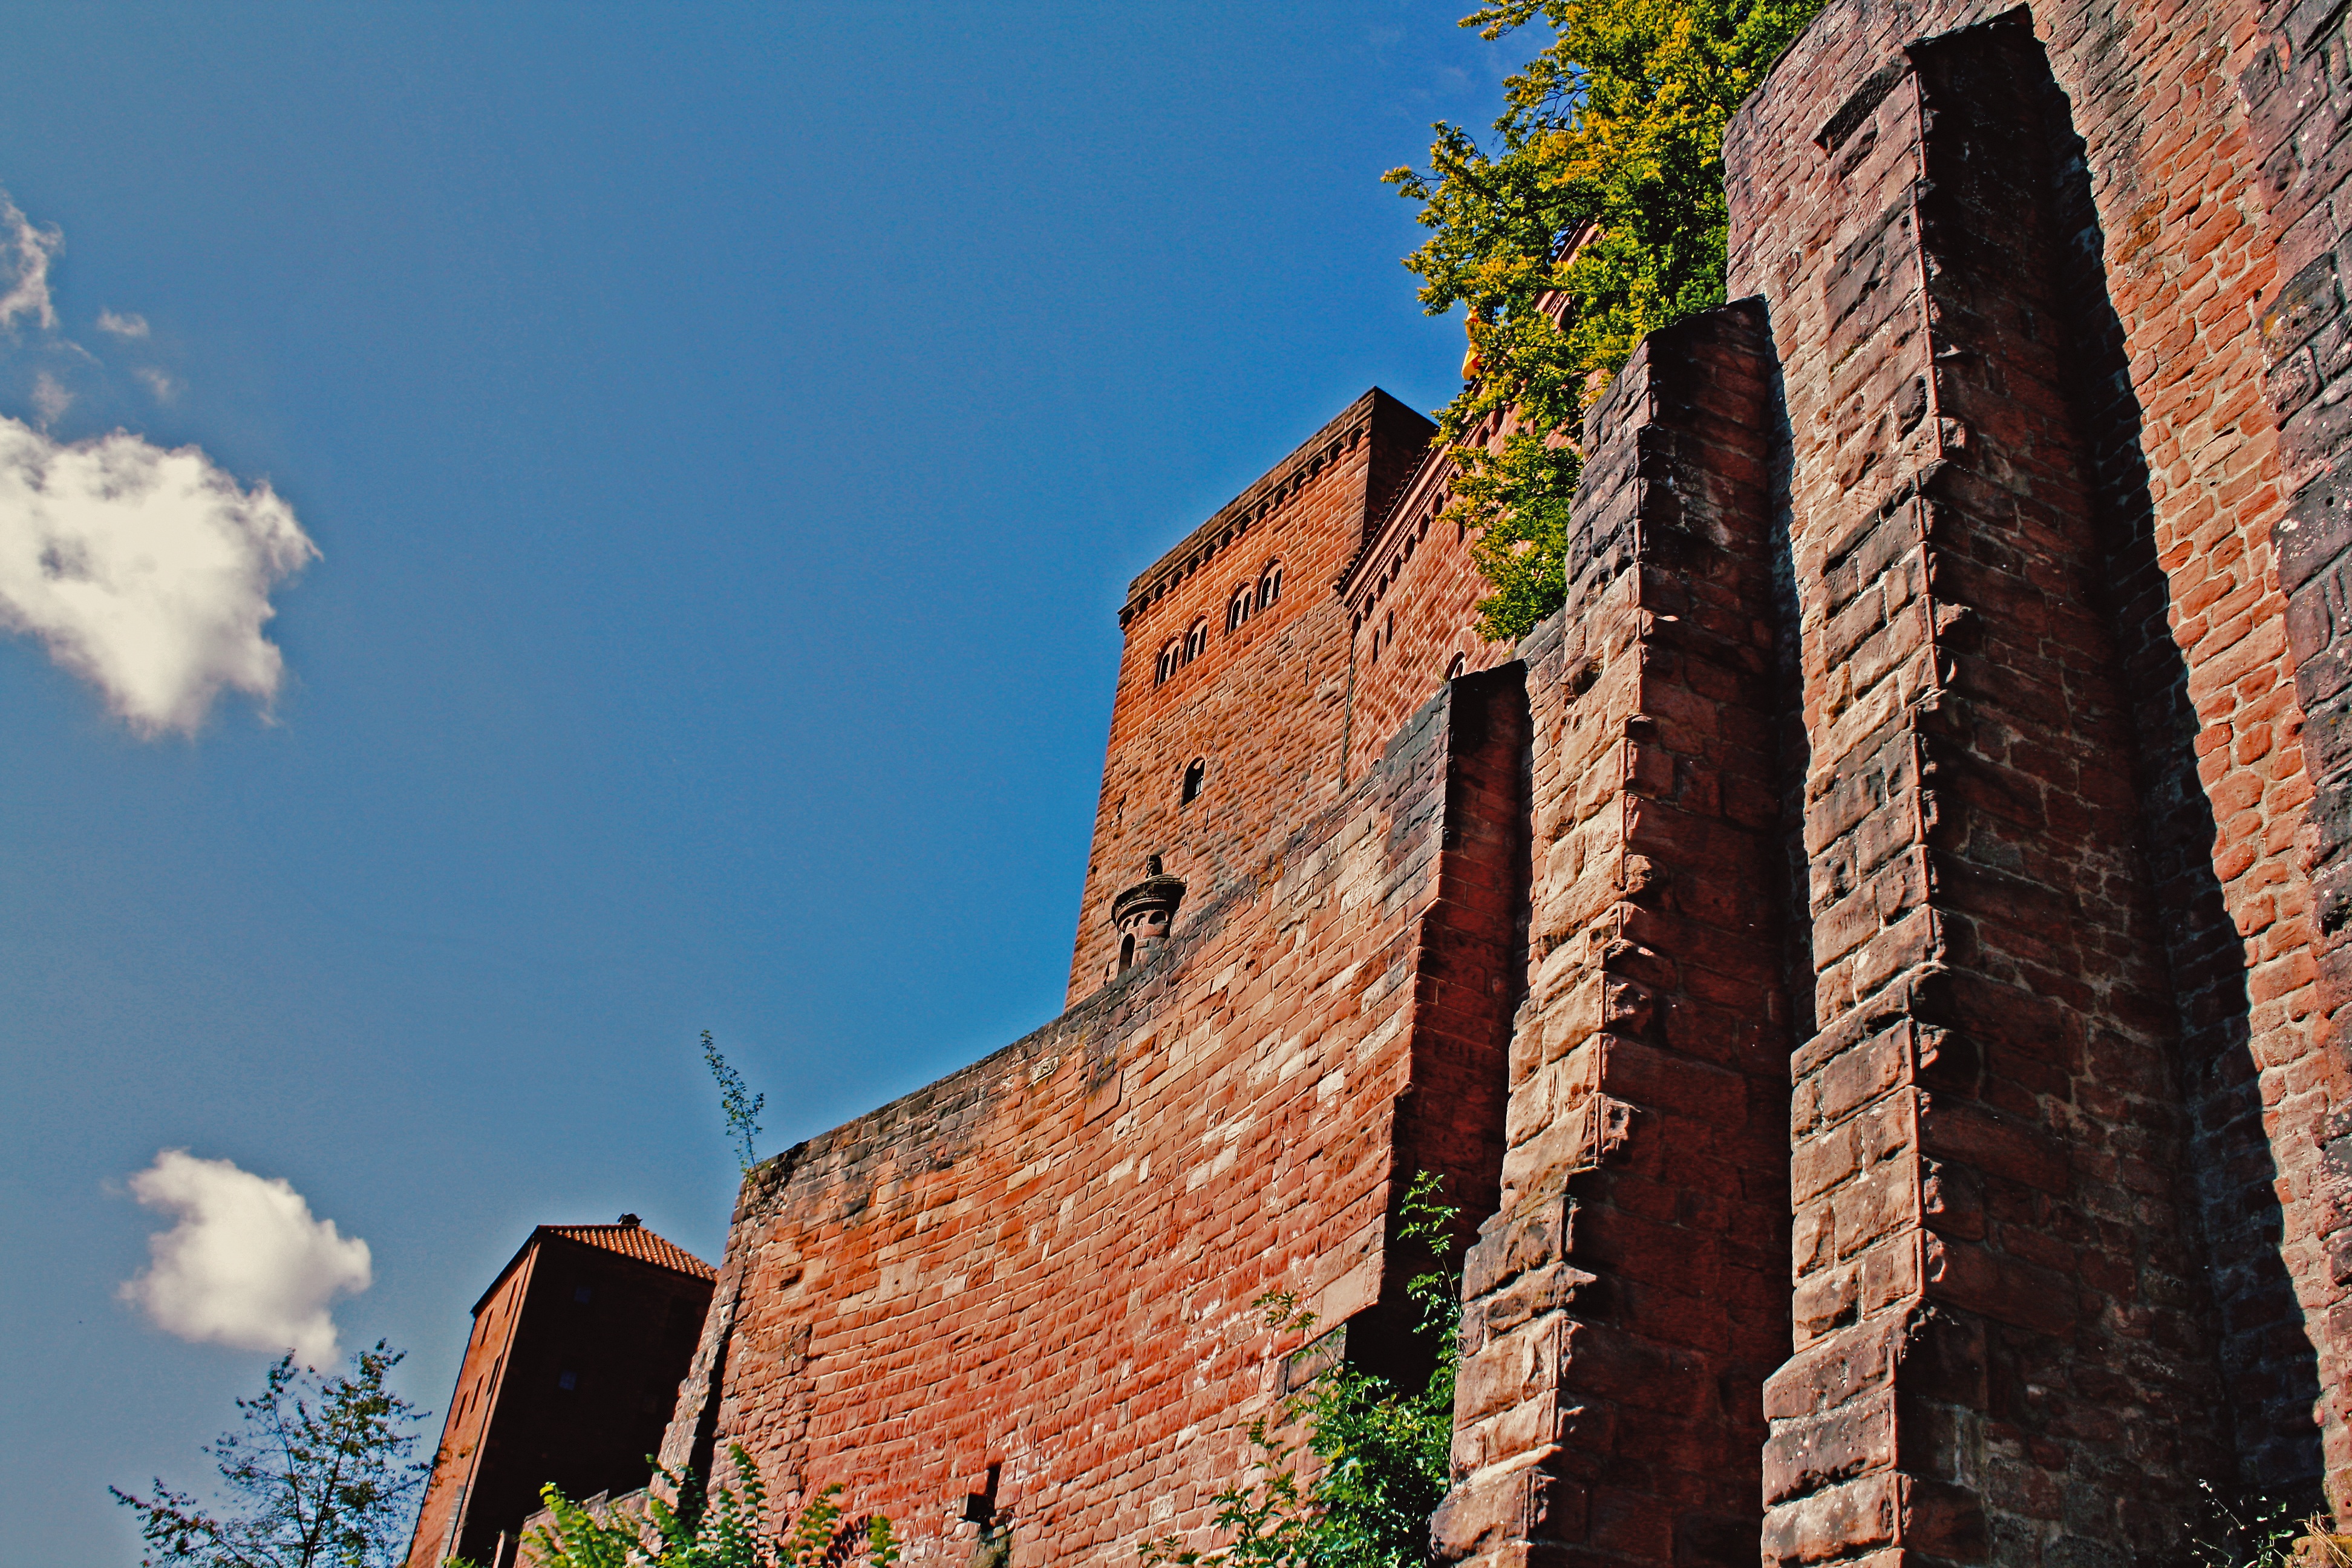
town, wall, village, castle, fortress, ruins, knight, germany, middle ages, palatinate, palatinate forest, substantiate, industry rock, annweiler, ancient history, human settlement